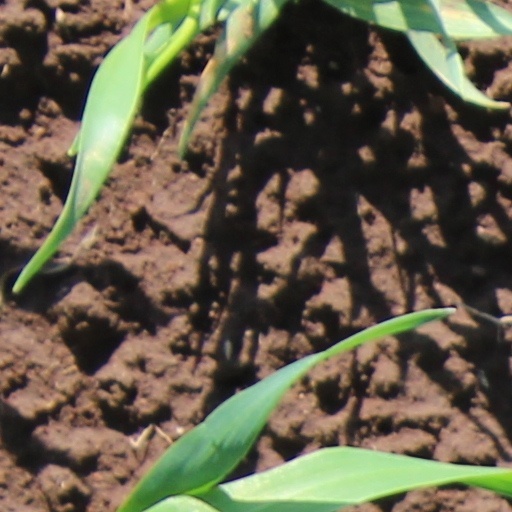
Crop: wheat